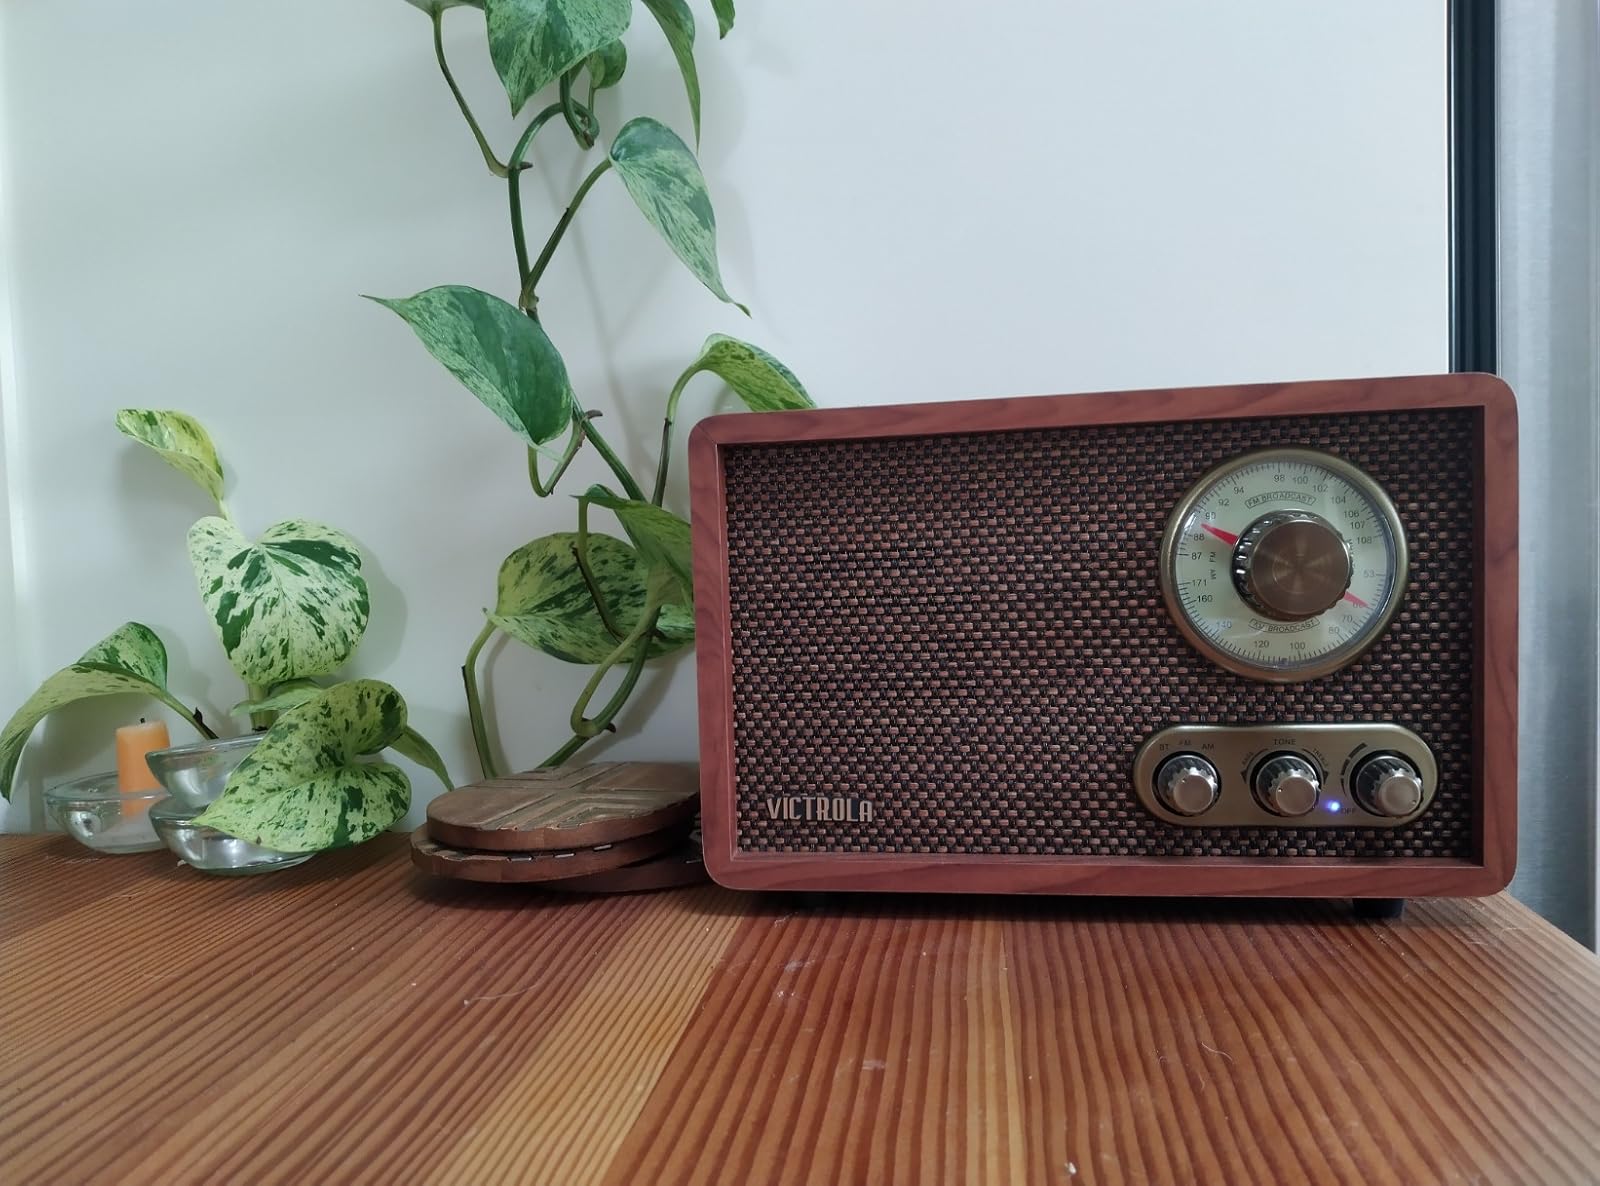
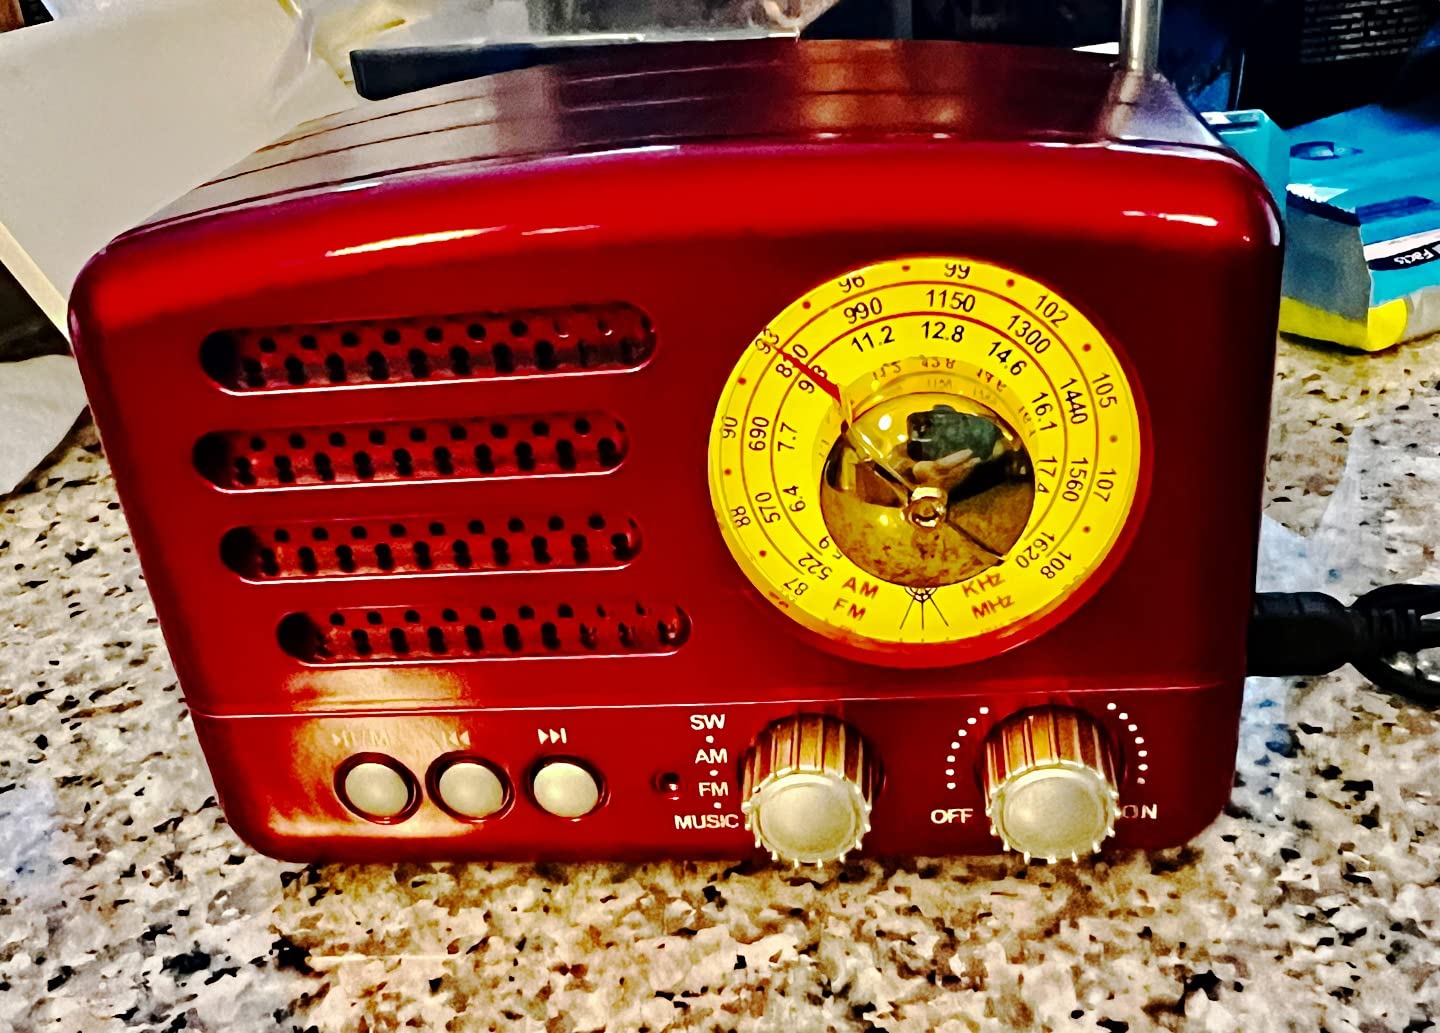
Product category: radio
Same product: no